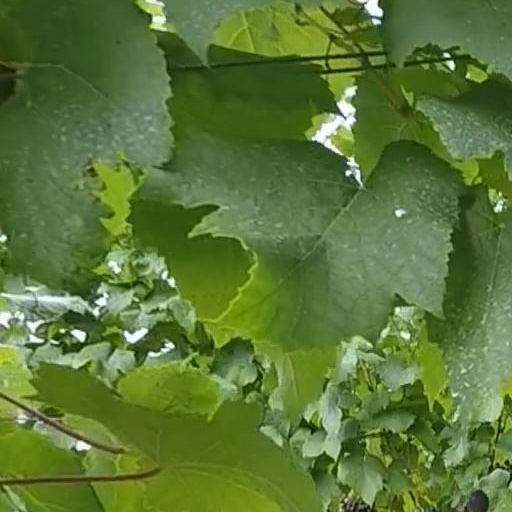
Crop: grape